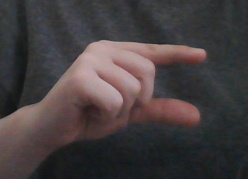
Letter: dal